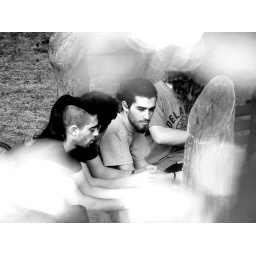
spying from my bedroom window through the tree leaves.... (and hoping not to get in trouble for this...)